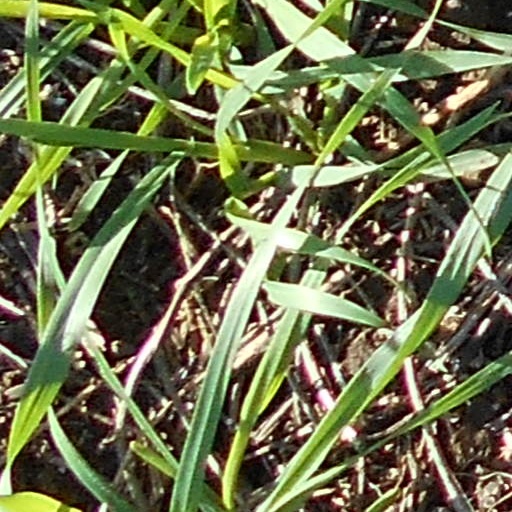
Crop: wheat